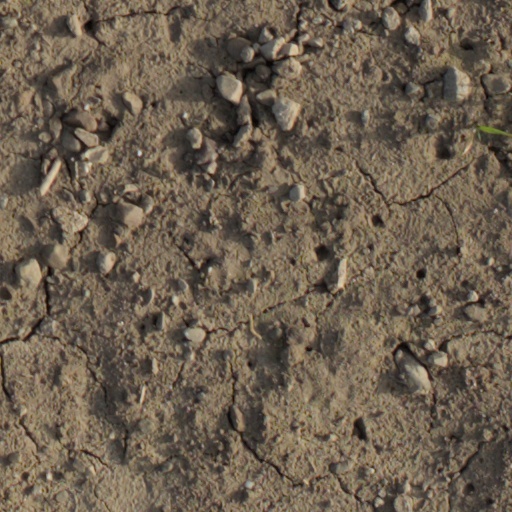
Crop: wheat